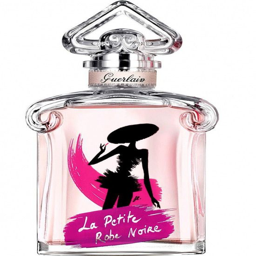
perfume - a new fragrance for women